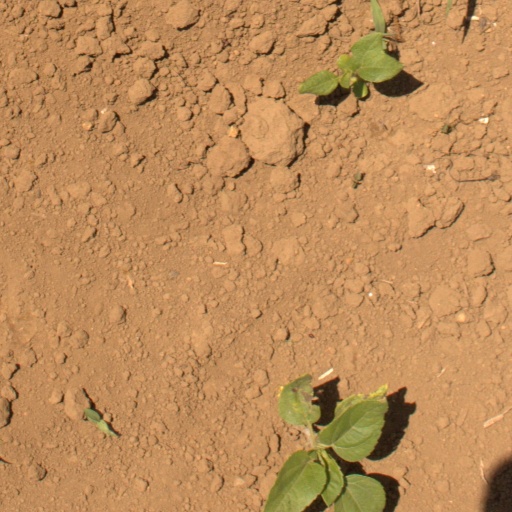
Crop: Jerusalem artichoke